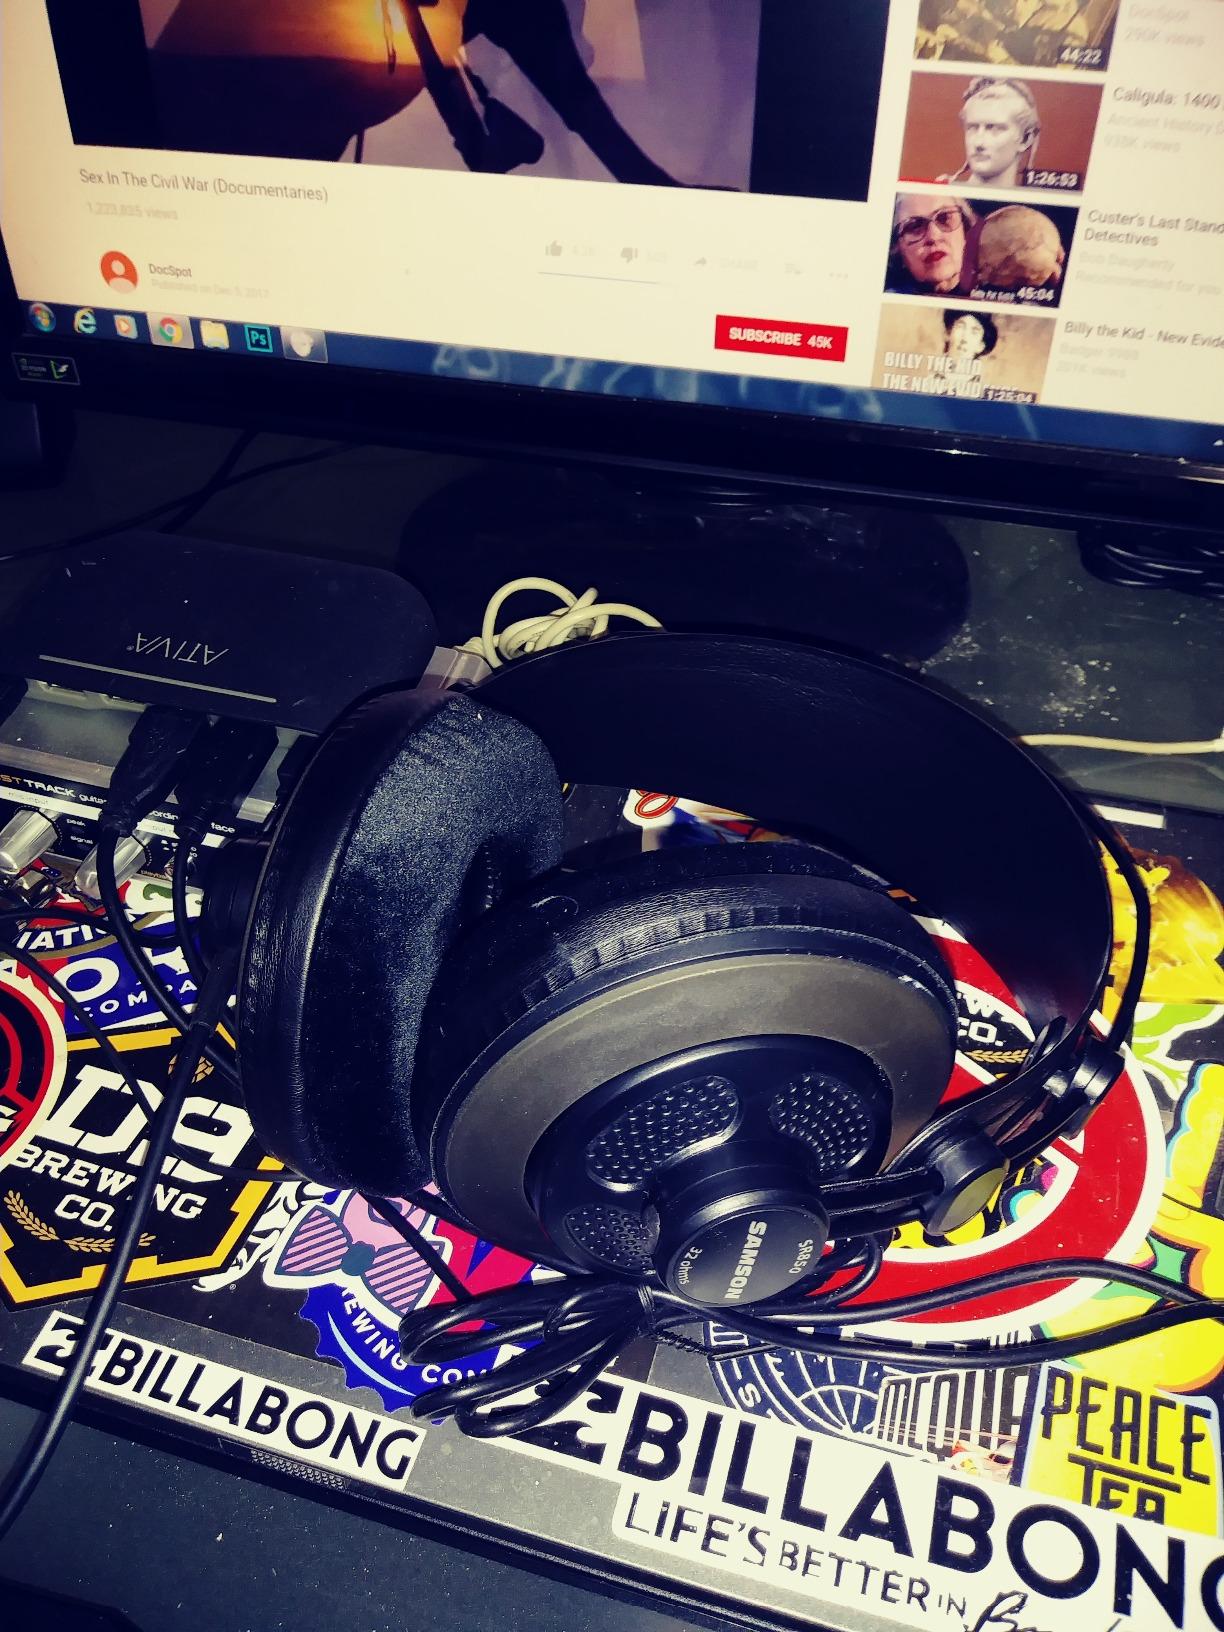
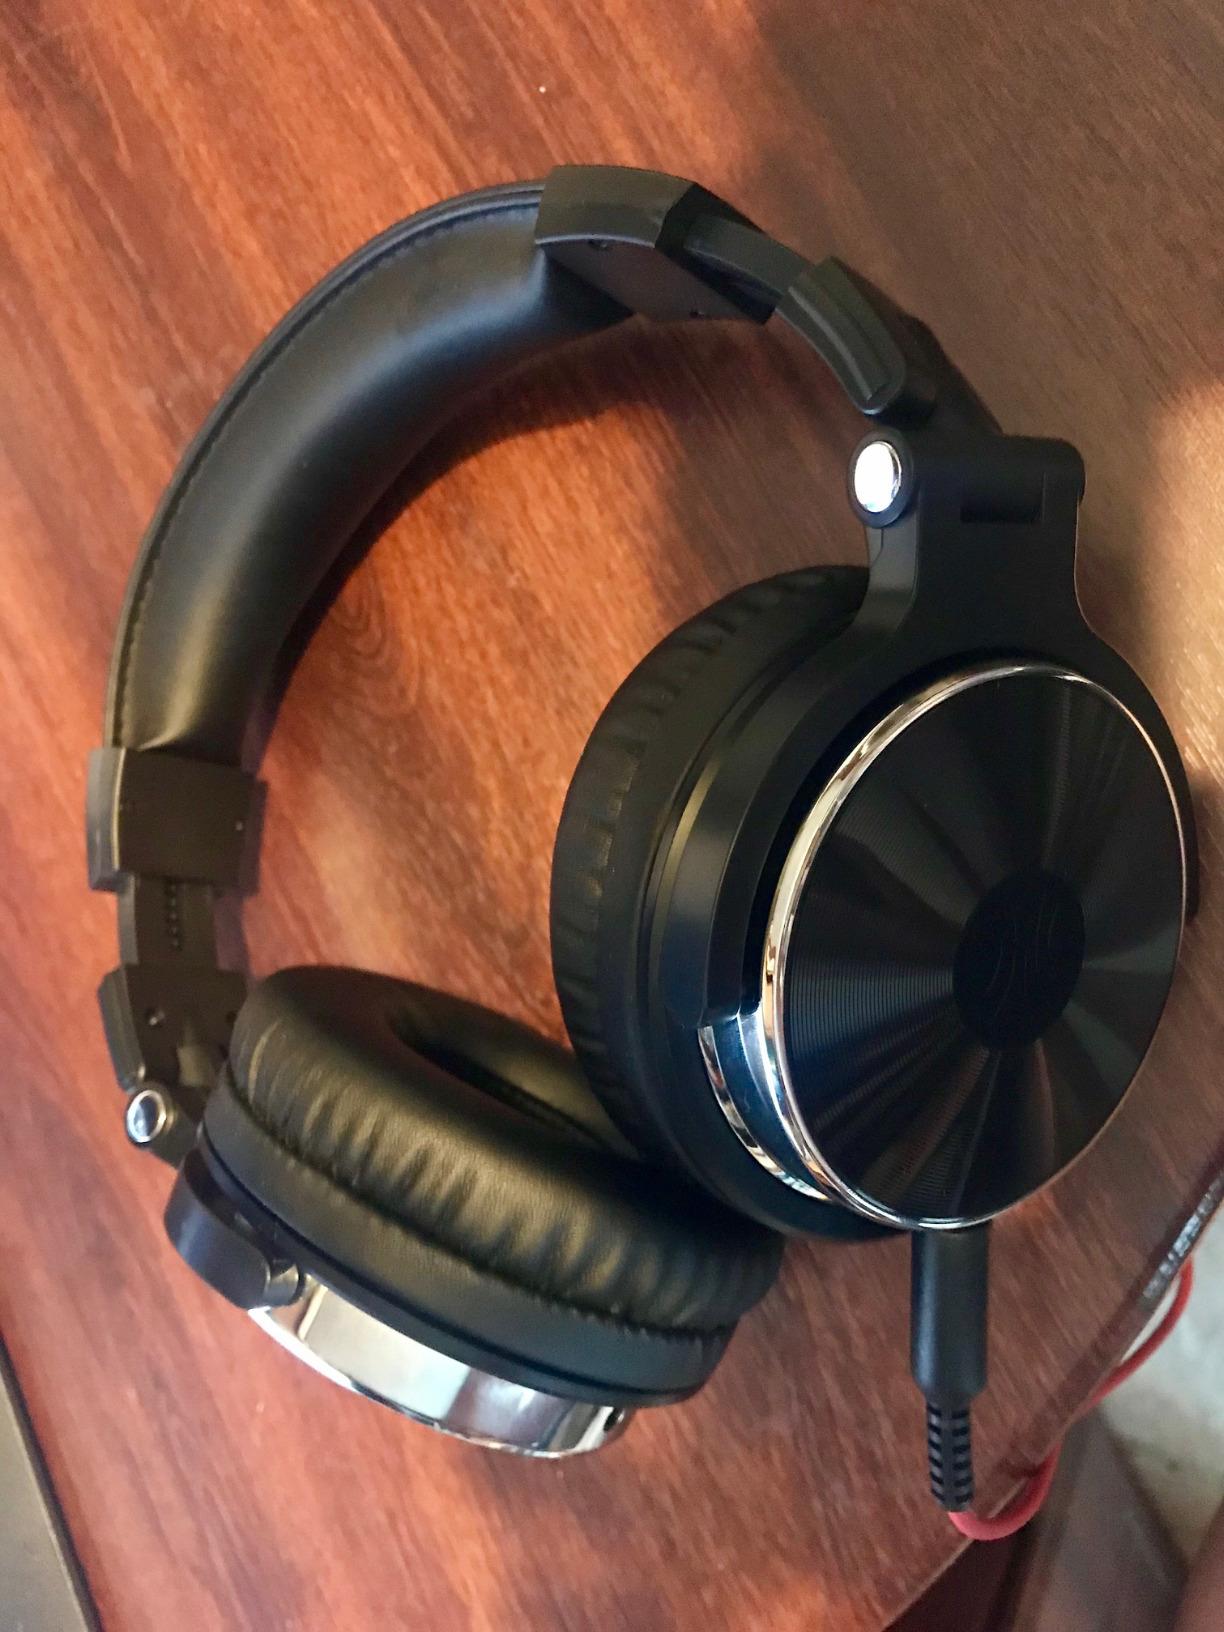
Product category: headphones
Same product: no